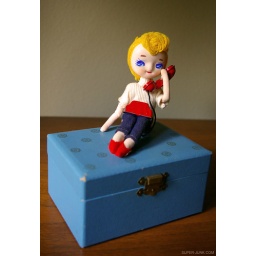
cute snap-on pose doll jewelry box found in King Richard's Antiques